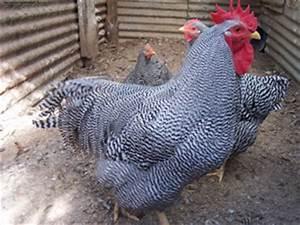
chicken